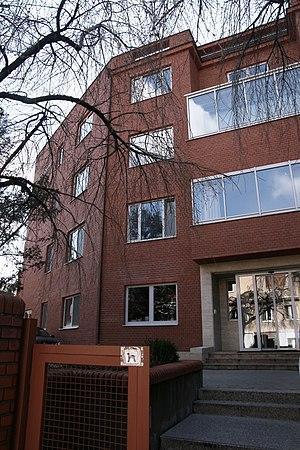
Sanatorium de docteur Koch, Bratislava, Slovaquie. Auteurs: Dušan Jurkovič, Jindřich Merganc, Otmar Klimeš